Ancient Egyptian religion

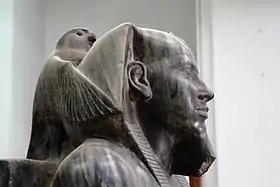
Statue of Khafre, an Old Kingdom pharaoh, embraced by Horus

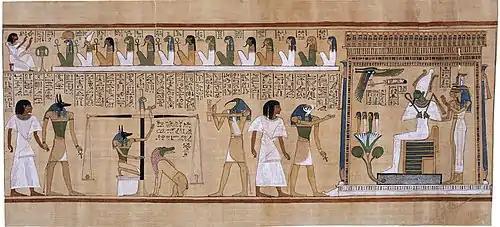
The Weighing of the Heart in the Hall of Maat as depicted in the Papyrus of Hunefer (19th Dynasty, c. 1300 BCE)

Egyptologists have long debated the degree to which the pharaoh was considered a god. It seems most likely that the Egyptians viewed royal authority itself as a divine force. Therefore, although the Egyptians recognized that the pharaoh was human and subject to human weakness, they simultaneously viewed him as a god, because the divine power of kingship was incarnated in him. He therefore acted as intermediary between Egypt's people and the gods. He was key to upholding "Ma'at", both by maintaining justice and harmony in human society and by sustaining the gods with temples and offerings. For these reasons, he oversaw all state religious activity. However, the pharaoh's real-life influence and prestige could differ from his portrayal in official writings and depictions, and beginning in the late New Kingdom his religious importance declined drastically.